Craigieburn line

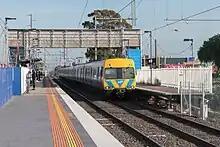
A Comeng EMU at the old Glenroy station prior to its 2022 rebuild.

The Craigieburn line uses two different types of electric multiple unit (EMU) trains that are operated in a split six-car configuration. The primary rolling stock featured on the line is the Comeng EMUs, built by Commonwealth Engineering between 1981 and 1988. These train sets are the oldest on the Melbourne rail network and subsequently will be replaced by the mid 2030s. The second type of rolling stock is the Siemens Nexas EMUs which are also widely featured on the line, originally built between 2002 and 2005, these train sets feature more modern technology than the Comeng trains.